1986 Tour de France

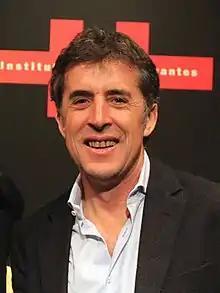
Pedro Delgado ("pictured in 2016") won stage 12, but later dropped out after his mother passed away.

Following a train transfer from Bordeaux to Bayonne at the foot of the Pyrenees in the morning, stage 12 led the riders over to Pau. The stage featured five mountain passes, with the first-category rated Col de Marie-Blanque at the end, before a descent into the finishing town. Several attacks occurred over the first part of the stage, each covered by riders of . At around from the finish, Hinault raised the pace on the ascent of the Col de Burdincurutcheta, forcing other contenders to chase back on, such as Herrera. Others, such as Roche, Fignon, and race leader Pedersen, dropped behind and would lose a lot of time by the end of the stage. Shortly before an intermediate sprint after , Hinault told his teammate Jean-François Bernard to accelerate, and the two, accompanied by Delgado, made the bridge to a lead group containing Eduardo Chozas. These four riders then broke clear at the front, before Chozas lost contact about later. Bernard, the work for his team leader done, fell back another down the road. Delgado and Hinault worked well together to extend their advantage to the chasers, where LeMond, bound by team tactics, was unable to give chase himself. According to Delgado, Hinault clearly wanted to make time for the overall classification, and without any negotiating between the two, he gifted the stage win to Delgado. LeMond managed to break clear of the rest of the chase group with Herrera, but still arrived in Pau 4:37 minutes behind Hinault, who was now leading the race overall. After the stage, LeMond was overheard telling his father: "Goddamnit, Dad, I am going to finish second again!" Other favourites lost even more time: Robert Millar finished 11th, 5:31 minutes behind. In 20th place was Fignon, arriving 11 minutes after Hinault. Roche lost 21 minutes, Phil Anderson 33 minutes.